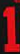
Number: 1